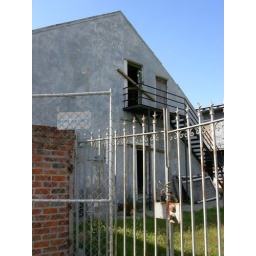
Side building within the museum ground